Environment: real
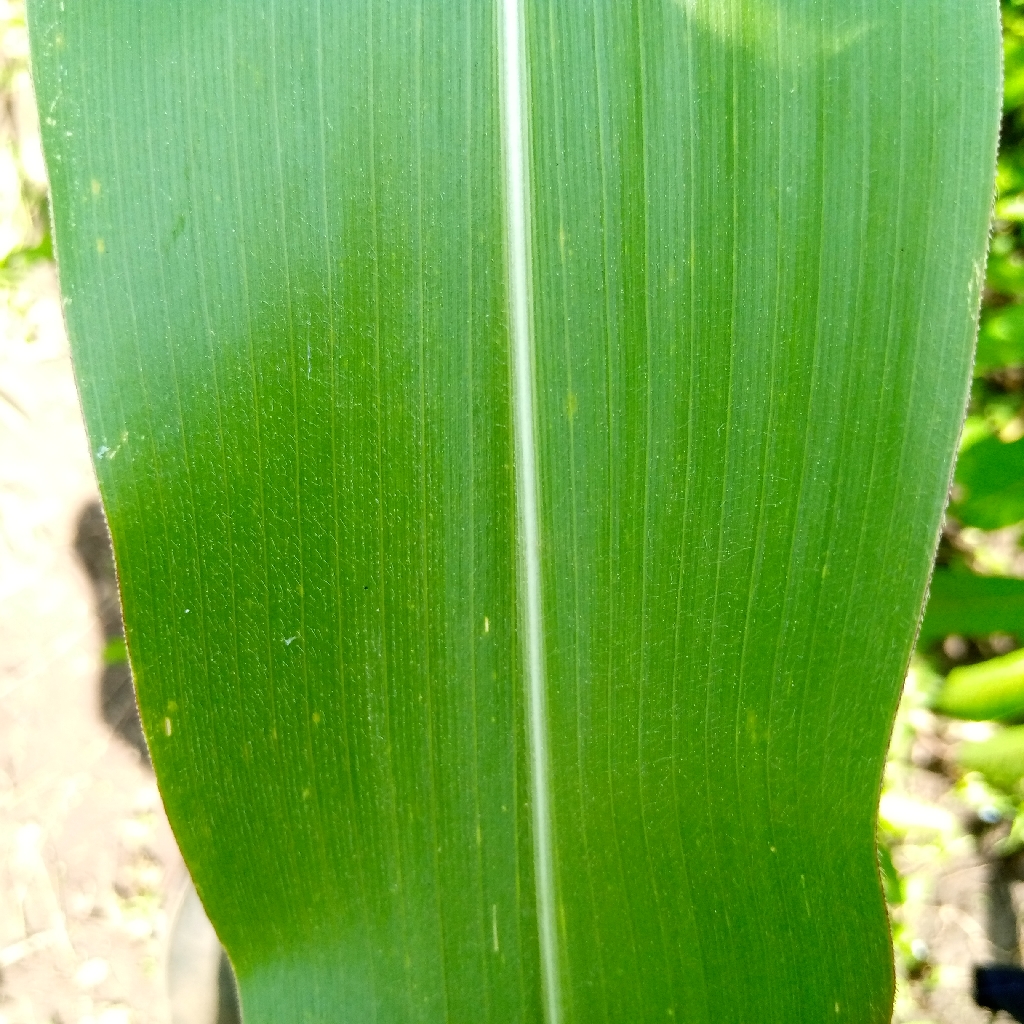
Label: healthy